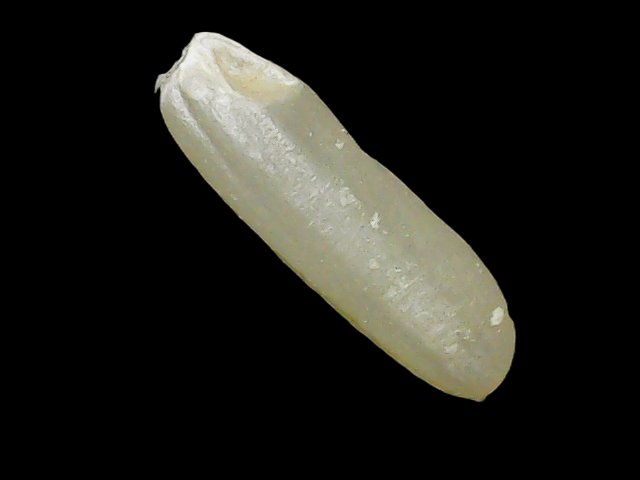
Rice variety: Binadhan26